The Musketeer

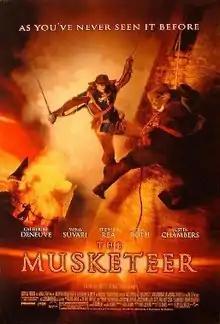
Theatrical release poster

The Musketeer is a 2001 American action–adventure film based on Alexandre Dumas's classic 1844 novel "The Three Musketeers", directed and photographed by Peter Hyams, and starring Catherine Deneuve, Mena Suvari, Stephen Rea, Tim Roth and Justin Chambers.